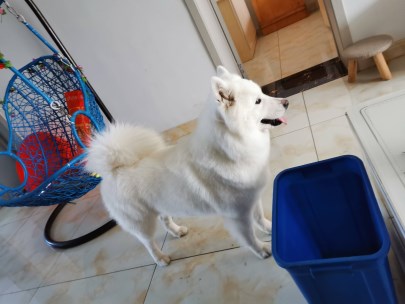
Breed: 2192-n000088-Samoyed